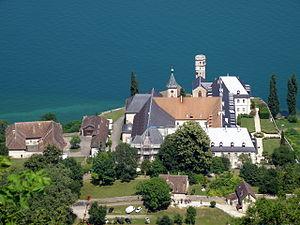
Saint-Pierre-de-Curtille, comm. du département de la Savoie (région Rhône-Alpes, France), sur la rive occidentale du lac du Bourget. Abbaye Notre-Dame-d’Hautecombe, telle qu’on l’aperçoit depuis la départementale 914, laquelle longe le lac sur le flanc de la montagne de la Charvaz, en contre-haut de l'abbaye. Nous regardons vers l’est.
L'abbaye royale d'Hautecombe est une abbaye en activité située dans la commune de Saint-Pierre-de-Curtille sur la rive occidentale du lac du Bourget, en Savoie. Elle a été fondée en 1125 par Amédée de Lausanne, avec l'aide du comte Amédée III de Savoie et l'appui de Bernard de Clairvaux, et construite durant le XIIᵉ siècle par des moines cisterciens. Elle est particulièrement connue pour être la nécropole de la Maison de Savoie puis de quelques-uns des rois et reines d'Italie.